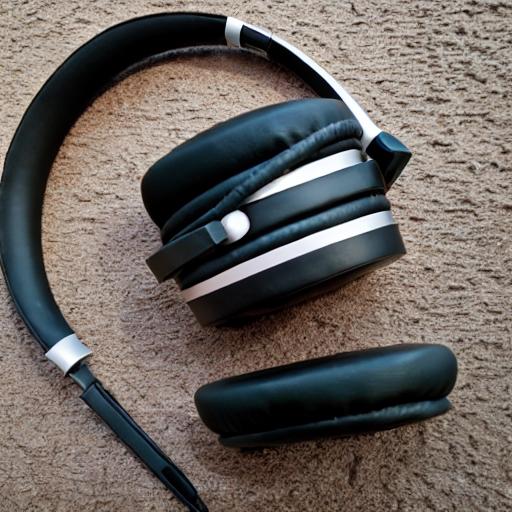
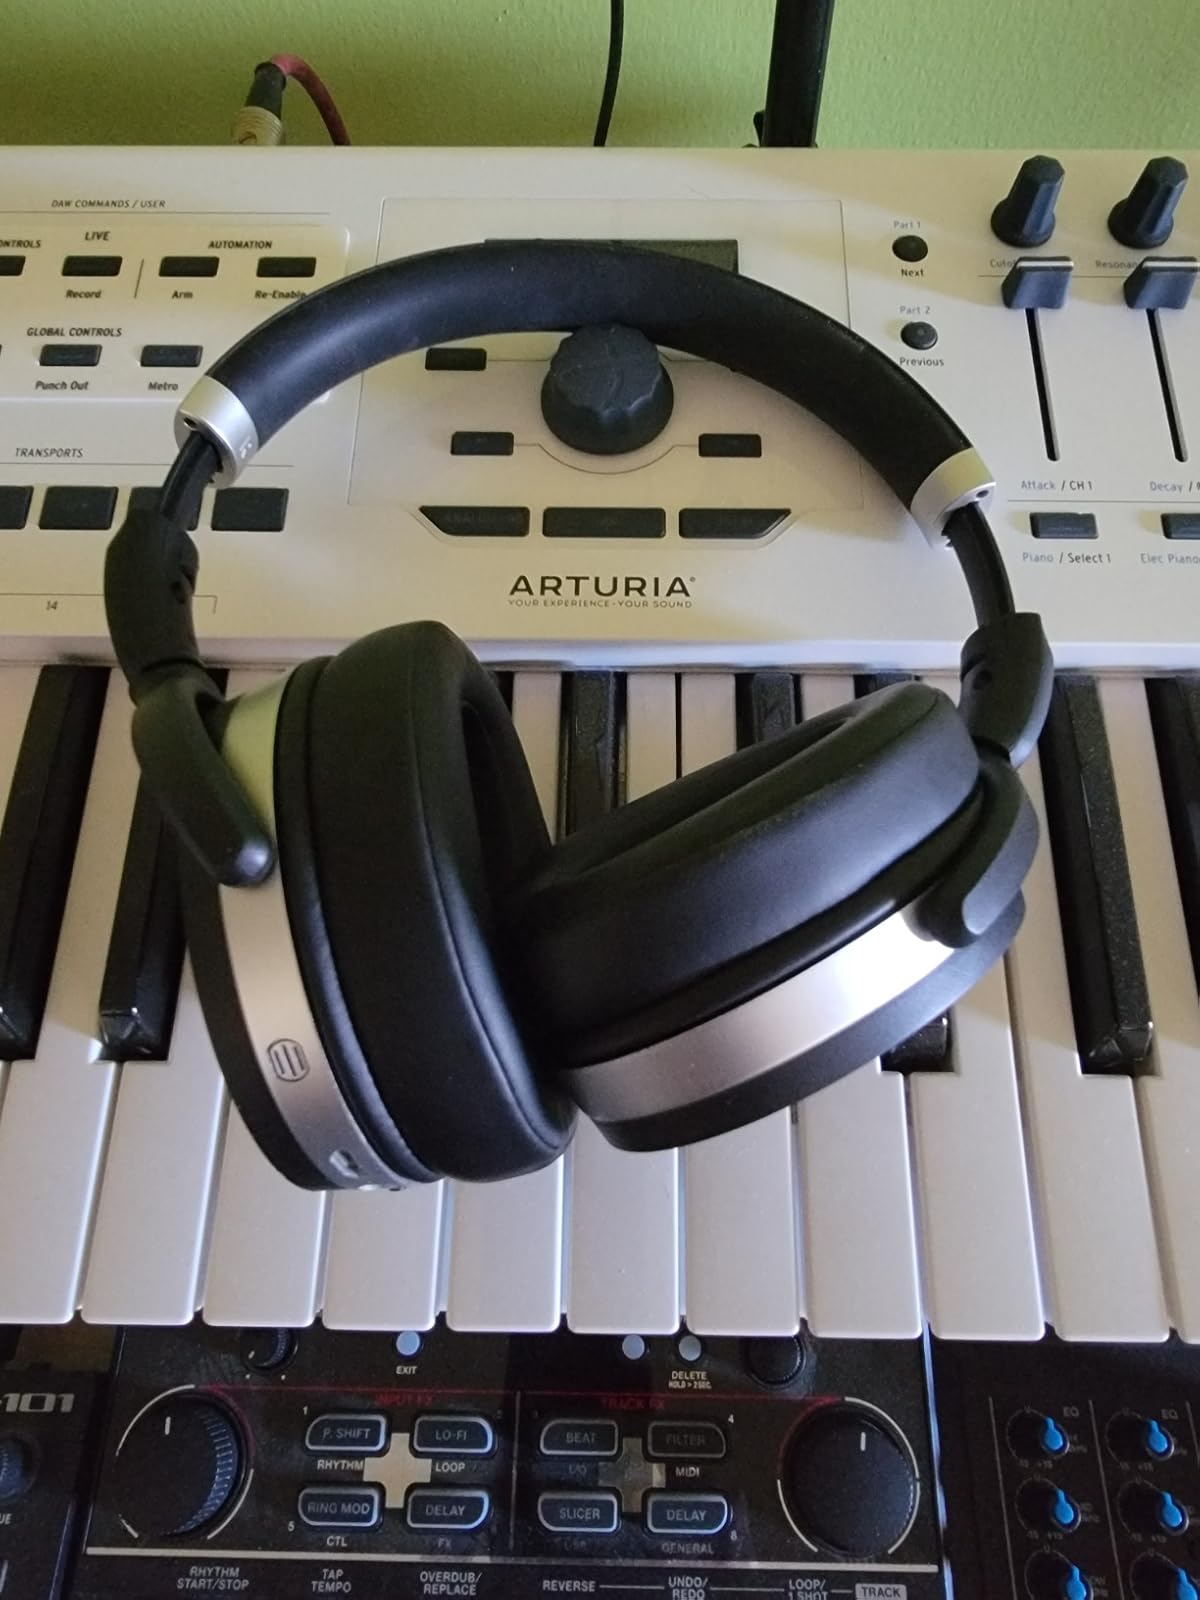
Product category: headphones
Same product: no